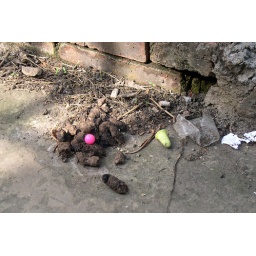
pink ball in dog poo, Harringay Passage